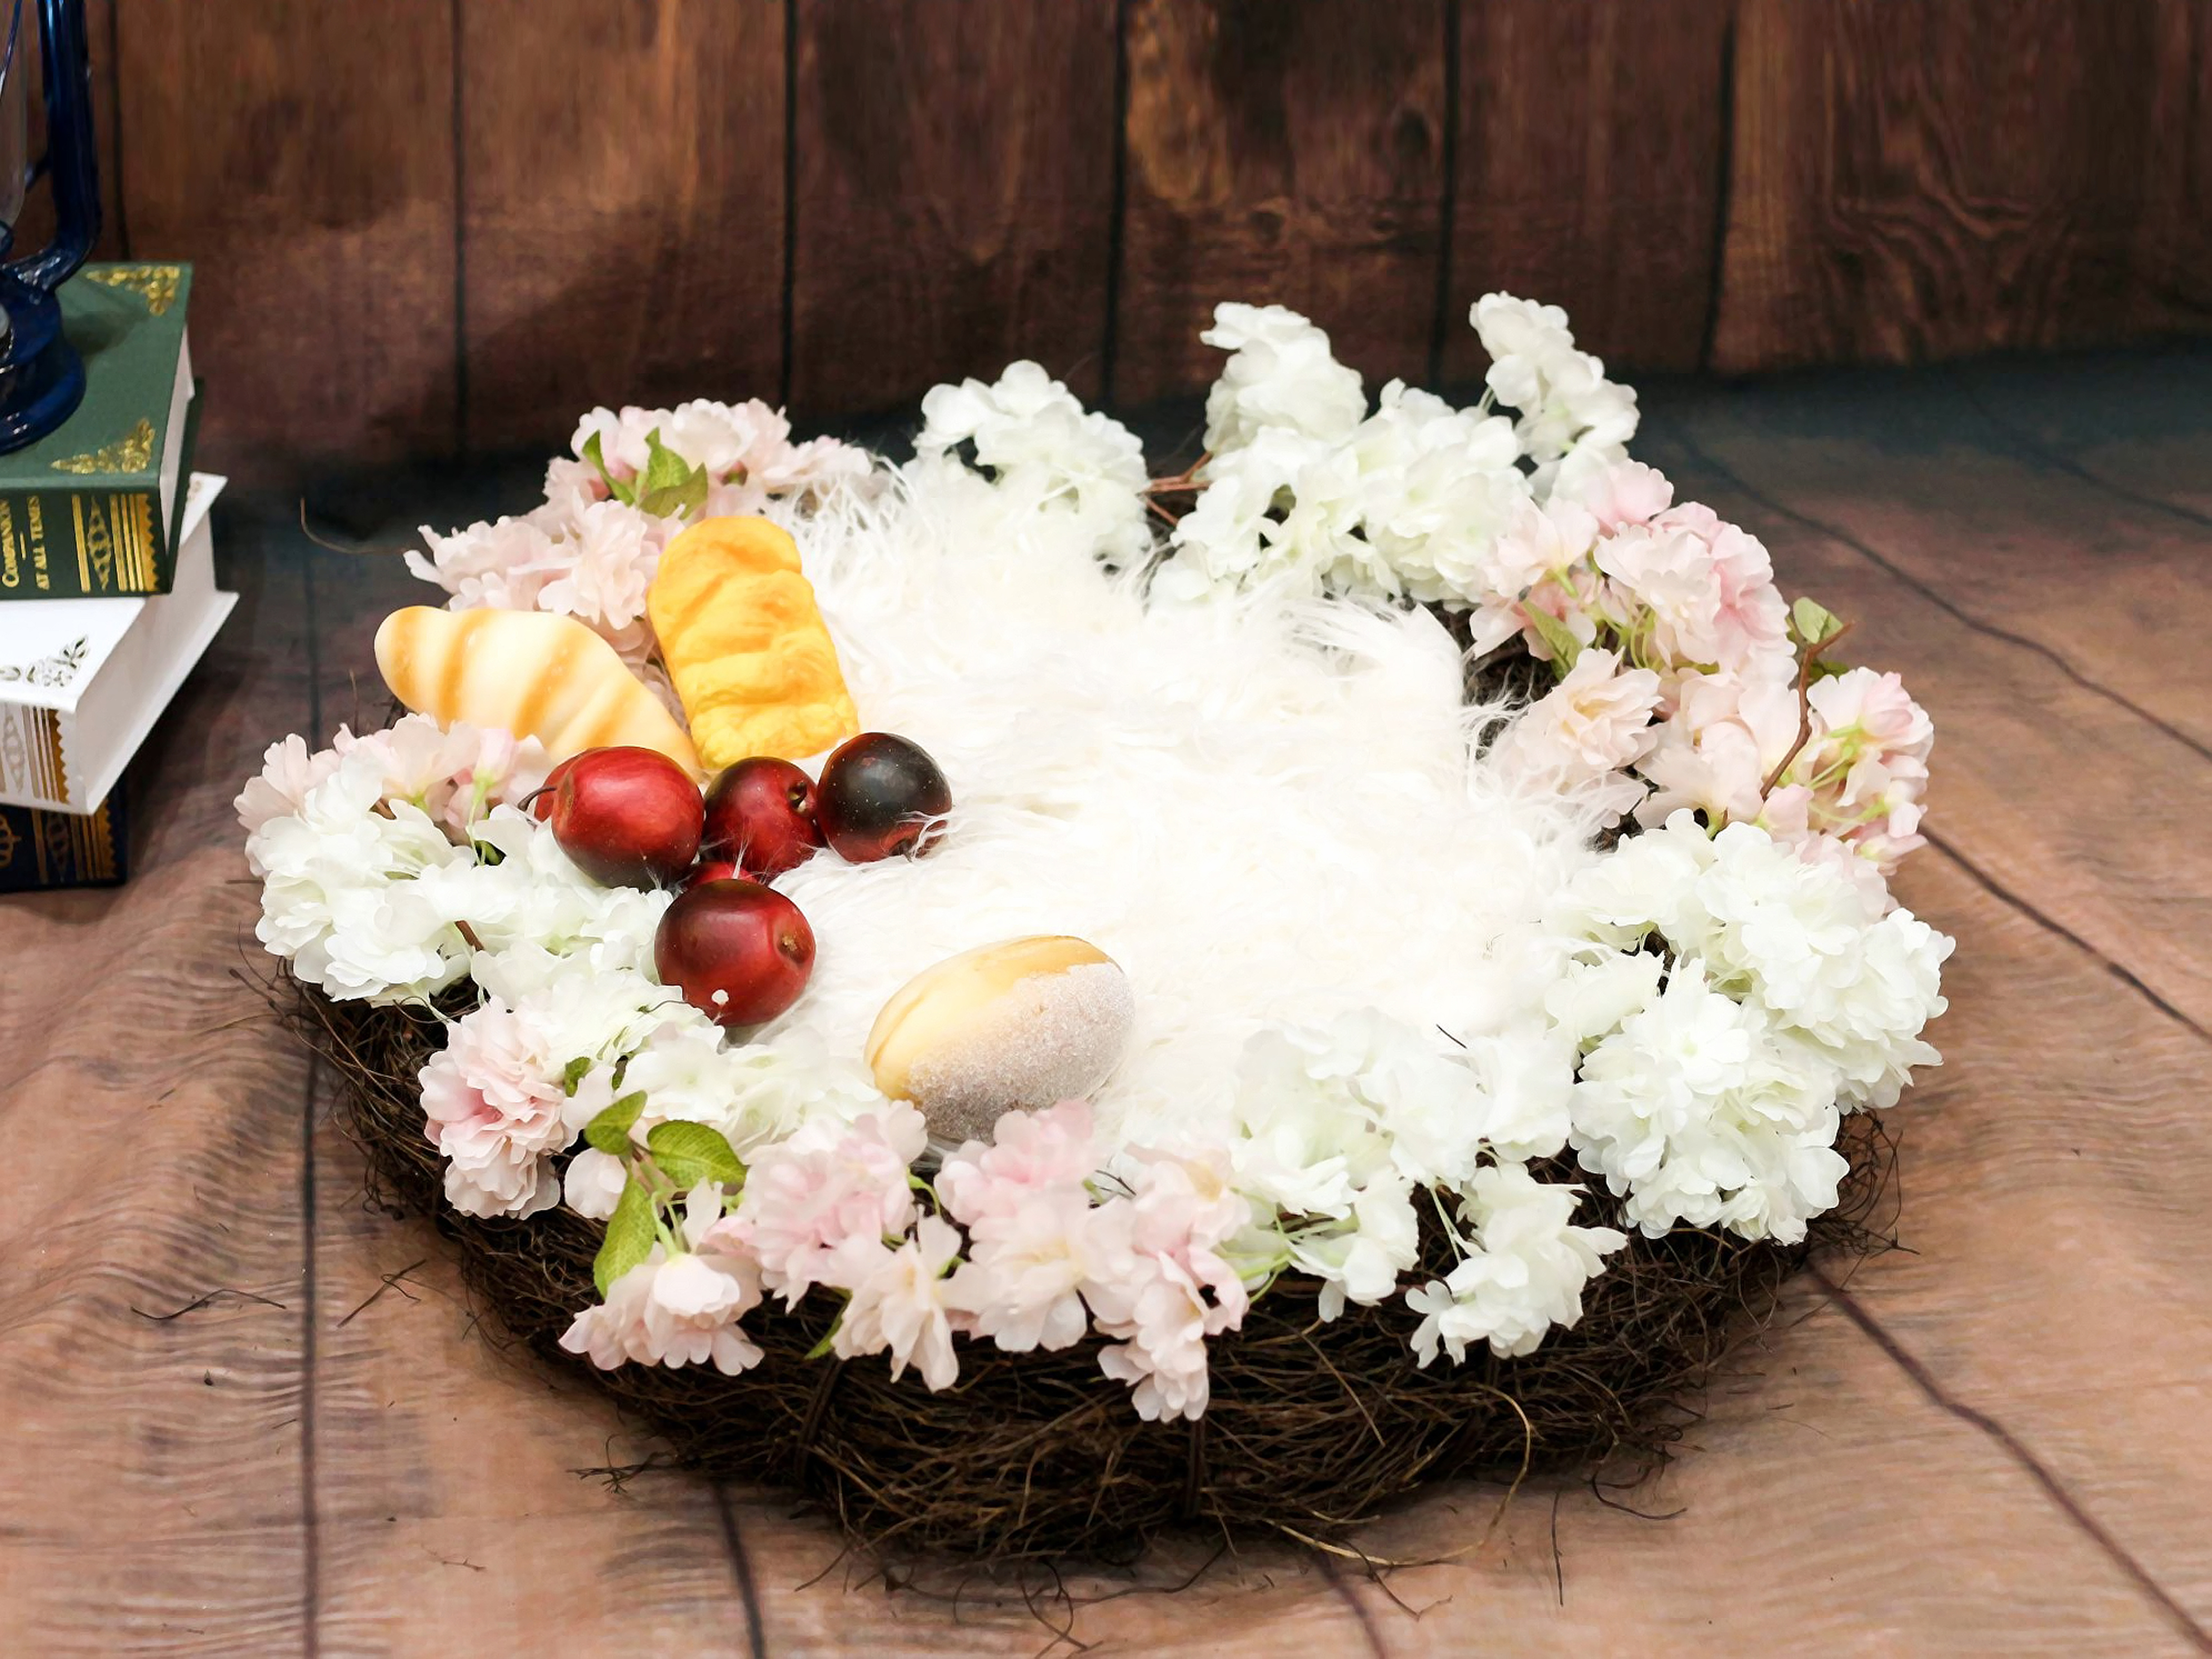
wedding, baby, family, fashion, flower, plant, petal, flower arranging, artificial flower, funeral, bouquet, floristry, event, cut flowers, wedding ceremony supply, annual plant, flowering plant, food, ingredient, floral design, garnish, flowerpot, natural foods, centrepiece, wood, sweetness, table, cuisine, finger food, herbaceous plant, ceremony, rose family, still life photography, artwork, culinary art, ikebana, flooring